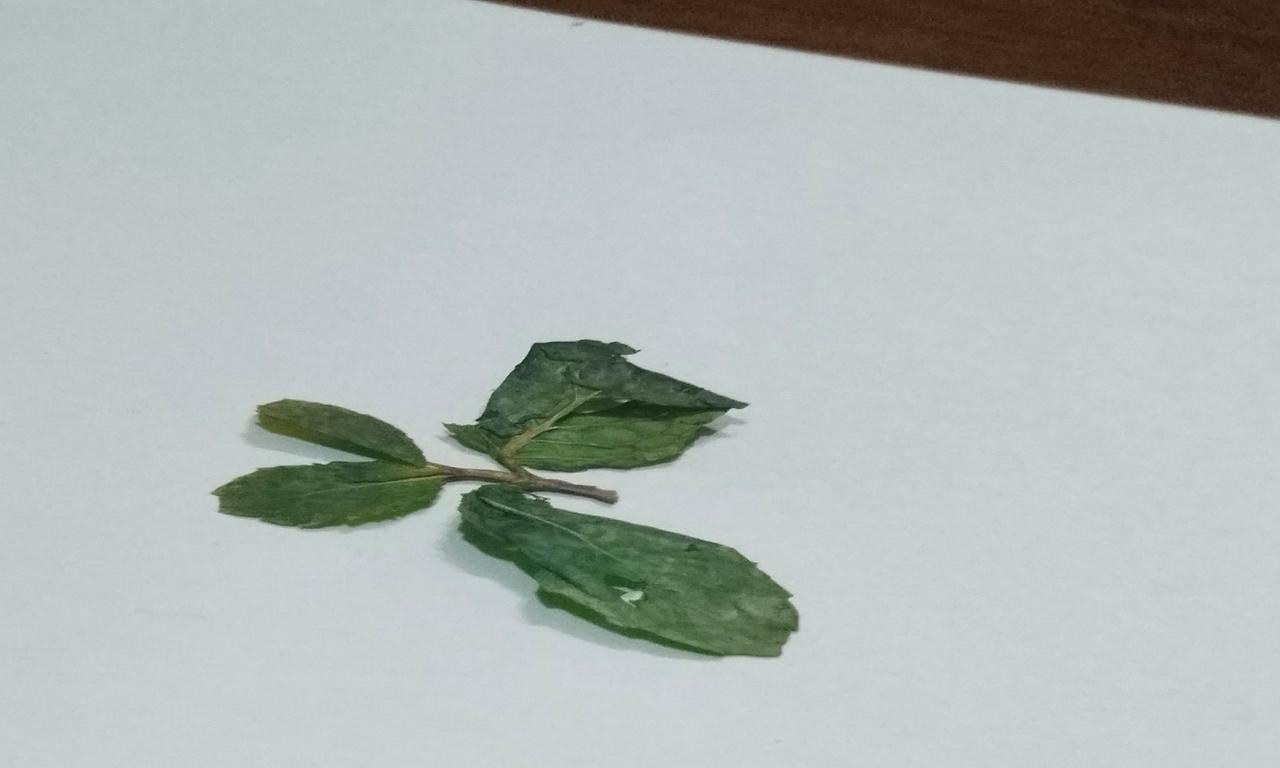
Label: Dried